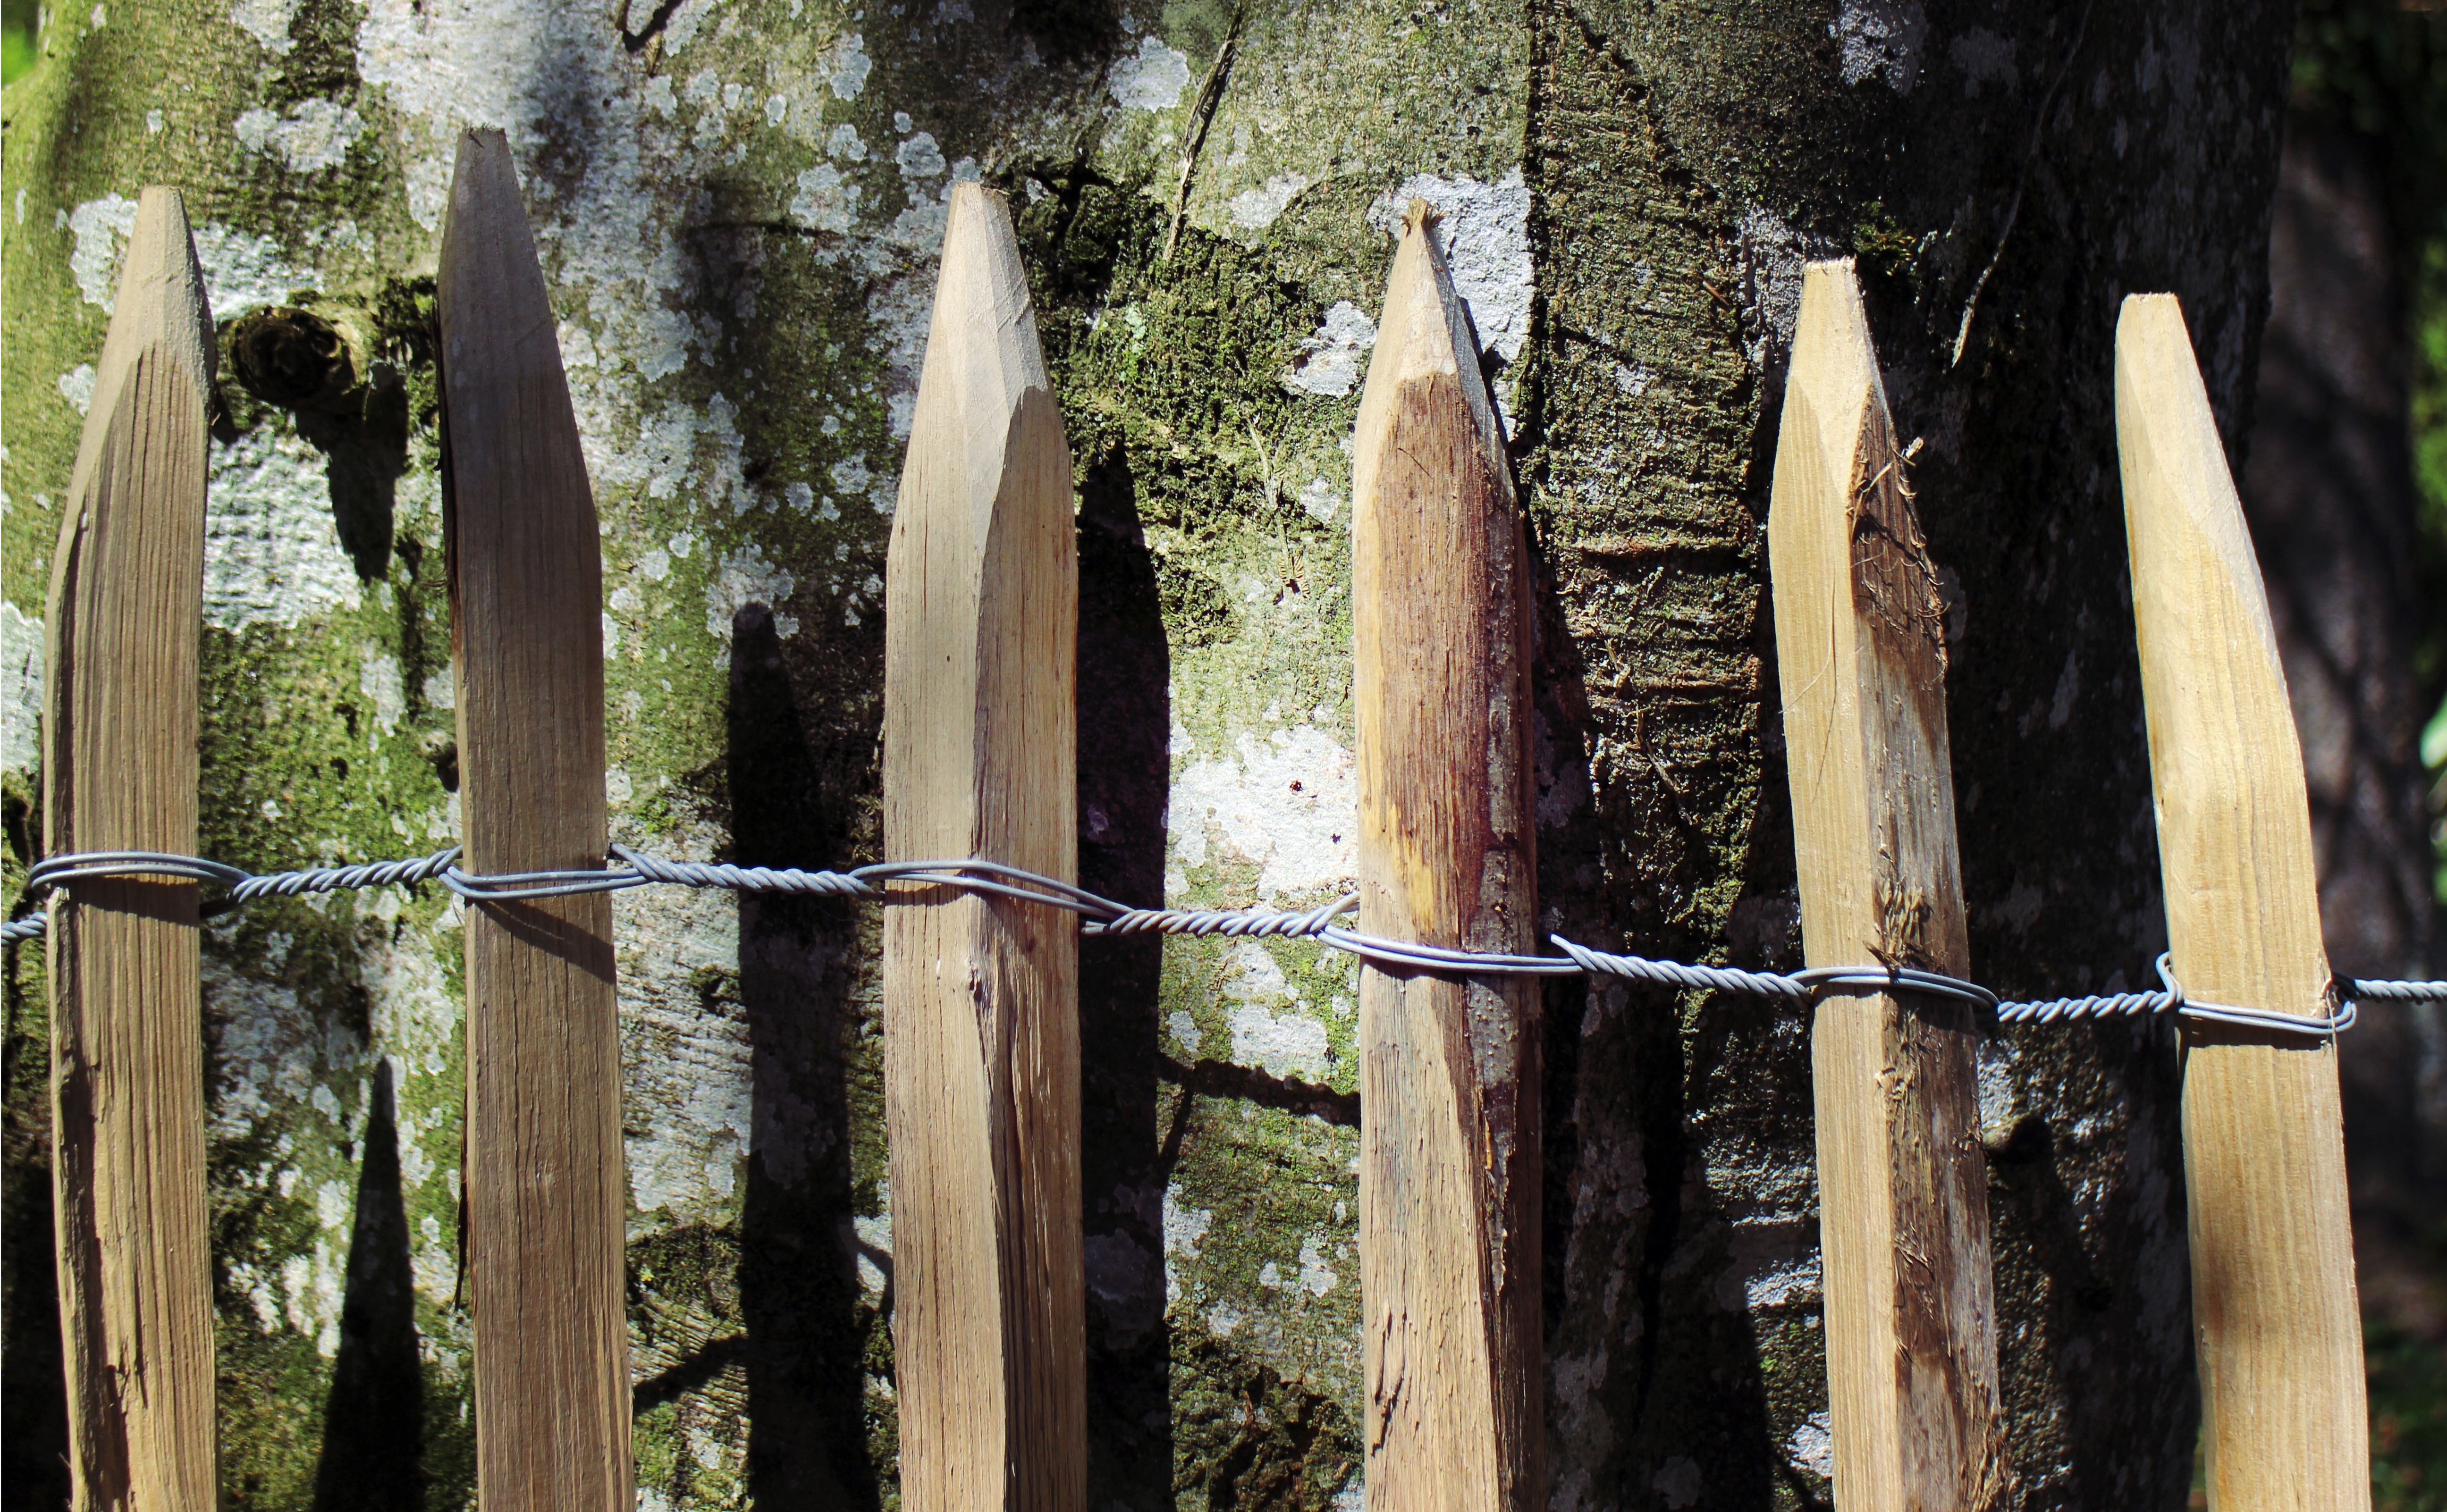
tree, forest, fence, wood, trunk, wire, wildlife, jungle, wired, limit, wood fence, outdoor structure, roll fence, pole fence, wooden fences